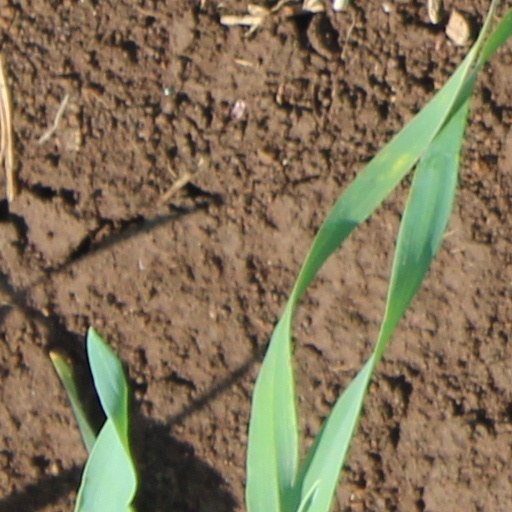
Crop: wheat